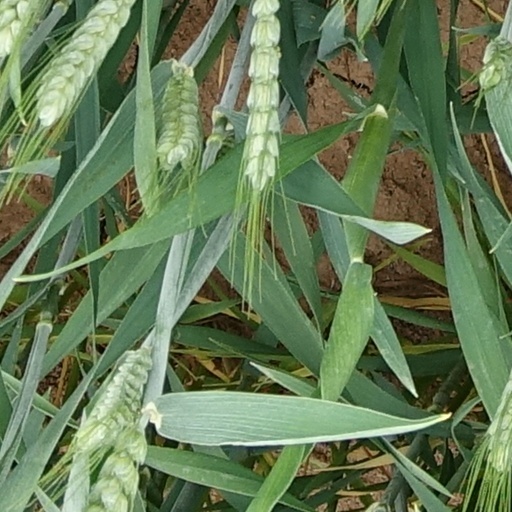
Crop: wheat